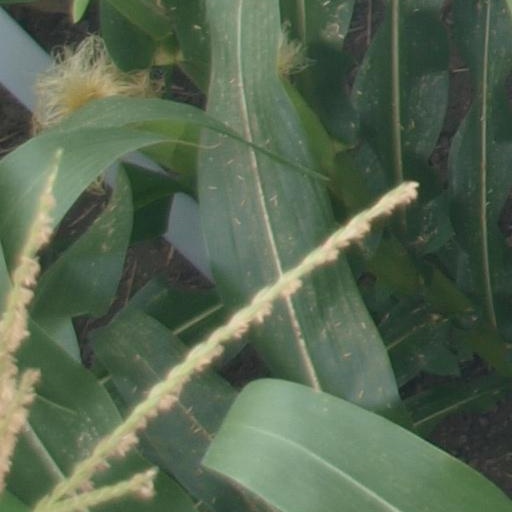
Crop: maize; corn